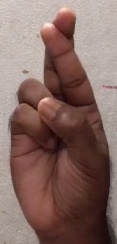
ASL sign: R